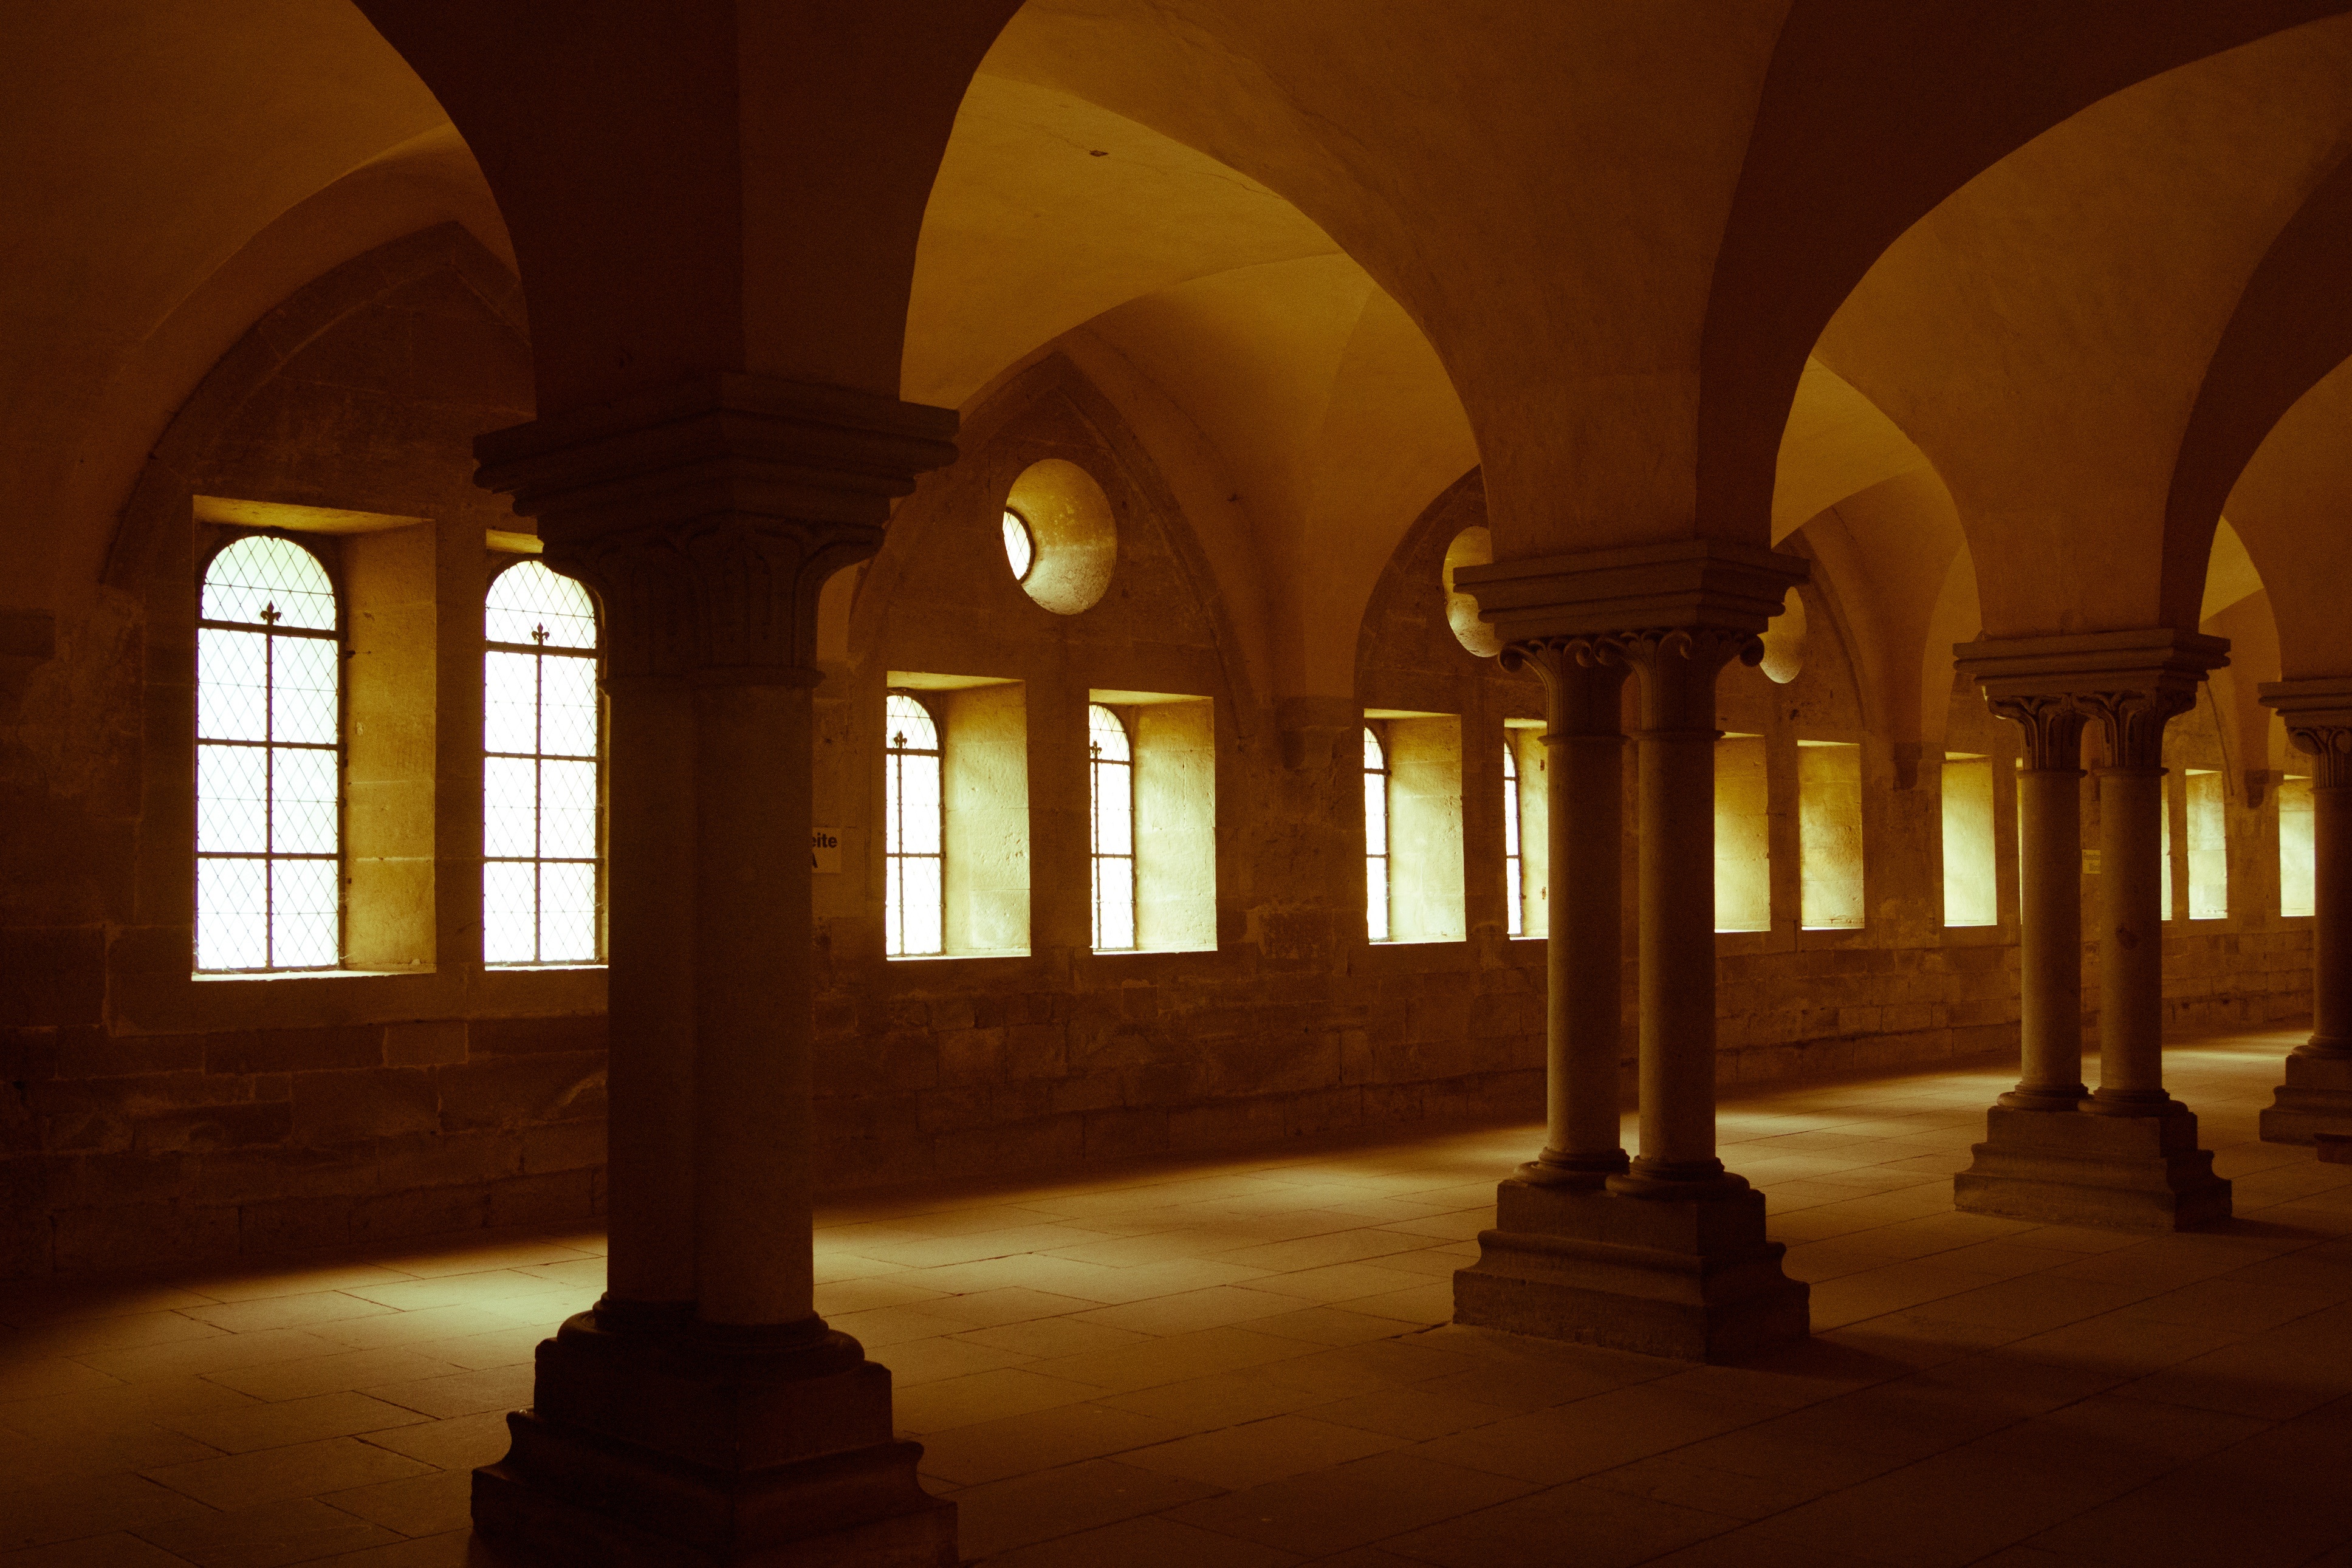
architecture, structure, night, house, interior, building, palace, old, monument, arch, evening, ceiling, construction, column, hall, indoor, historic, room, place of worship, temple, windows, columns, arches, symmetry, hallway, corridor, tourist attraction, estate, nobody, ancient history